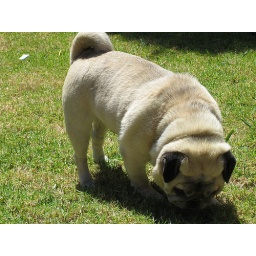
Puggy sniffs the grass by finding a scent that another animal has left out.